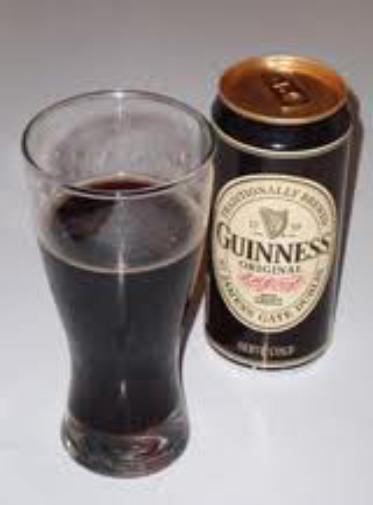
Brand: GUINNESS
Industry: Food